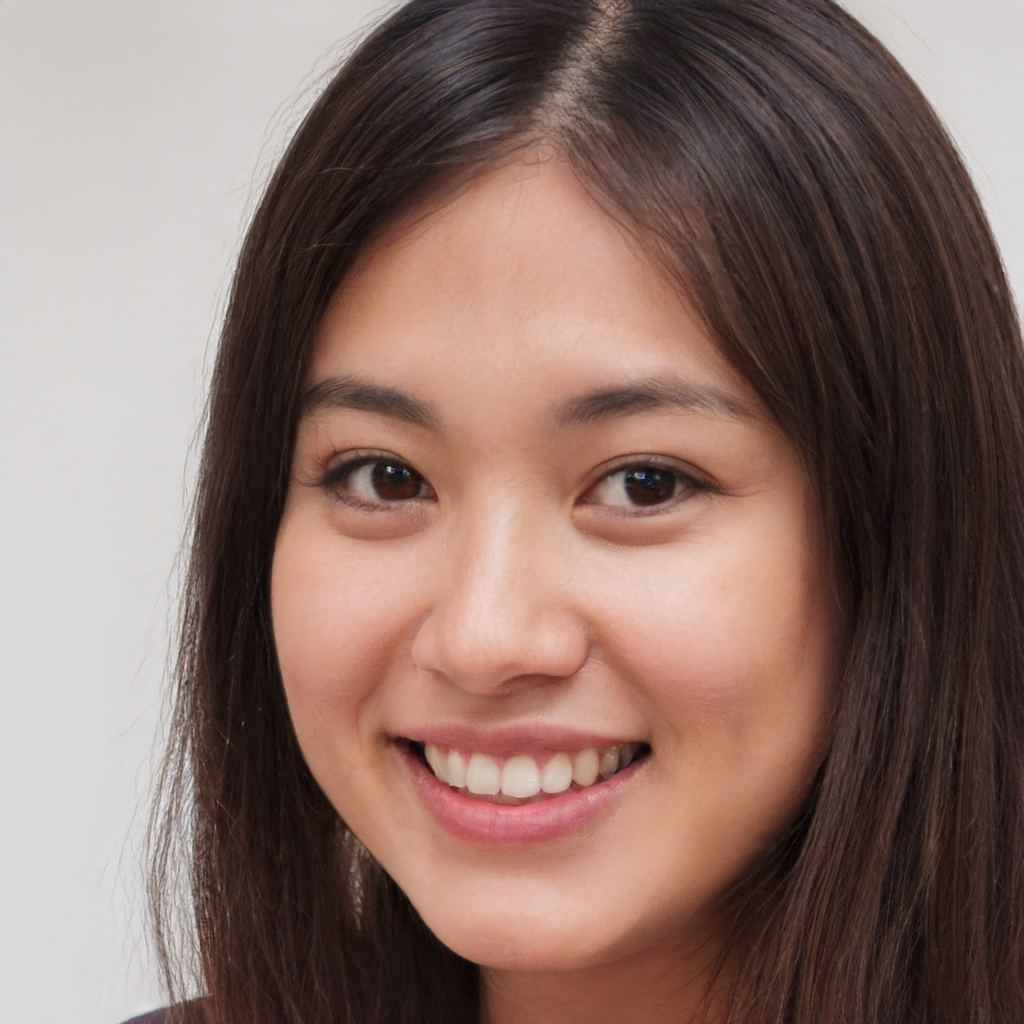
Portrait style: Real Portrait